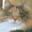
Label: cat